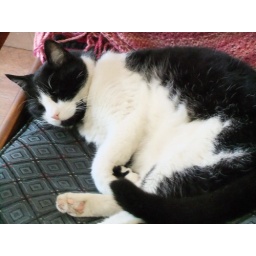
Someone's sleeping in my chair